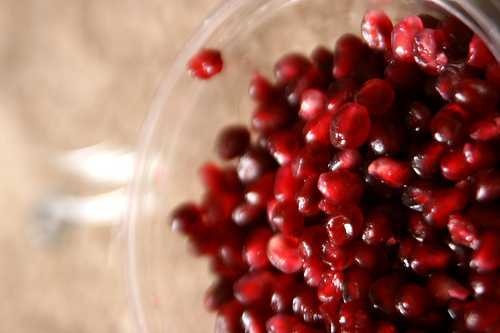
Label: Pomegranate